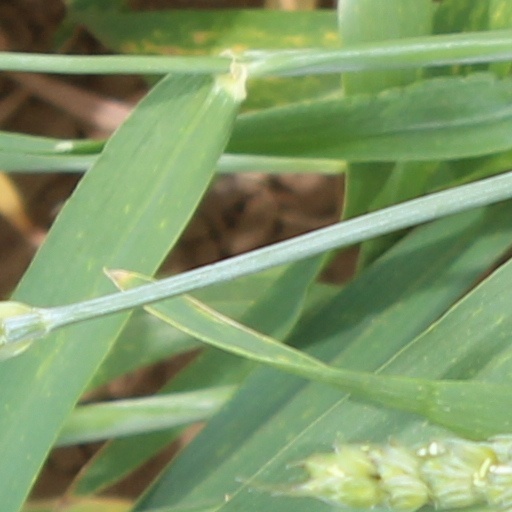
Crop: wheat